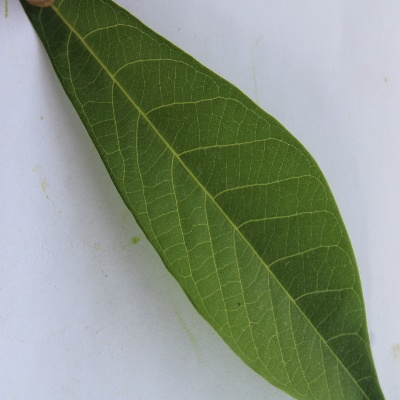
Crop: Cassava
Condition: healthy